Religion in Scotland

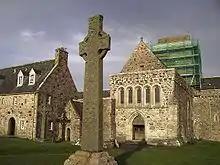
The ninth-century St Martin's Cross, in front of Iona Abbey, the site of one of the most important religious centres in Scotland

Christianity was probably introduced to what is now southern Scotland during the Roman occupation of Britain. It was mainly spread by missionaries from Ireland from the 5th century and is associated with St Ninian, St Kentigern, and St Columba. The Christianity that developed in Ireland and Scotland differed from that led by Rome, particularly over the method of calculating Easter and the form of tonsure, until the Celtic church accepted Roman practices in the mid-7th century. Christianity in Scotland was strongly influenced by monasticism, with abbots being more significant than bishops. In the Norman period, there were a series of reforms resulting in a clearer parochial structure based around local churches; and large numbers of new monastic foundations, which followed continental forms of reformed monasticism, began to predominate. The Scottish church also established its independence from England, developing a clear diocesan structure and becoming a "special daughter of the see of Rome" but continued to lack Scottish leadership in the form of archbishops. In the late Middle Ages the Crown was able to gain greater influence over senior appointments, and two archbishoprics had been established by the end of the 15th century. There was a decline in traditional monastic life but the mendicant orders of friars grew, particularly in the expanding burghs. New saints and cults of devotion also proliferated. Despite problems over the number and quality of clergy after the Black Death in the 14th century, and evidence of heresy in the 15th century, the Church in Scotland remained stable.